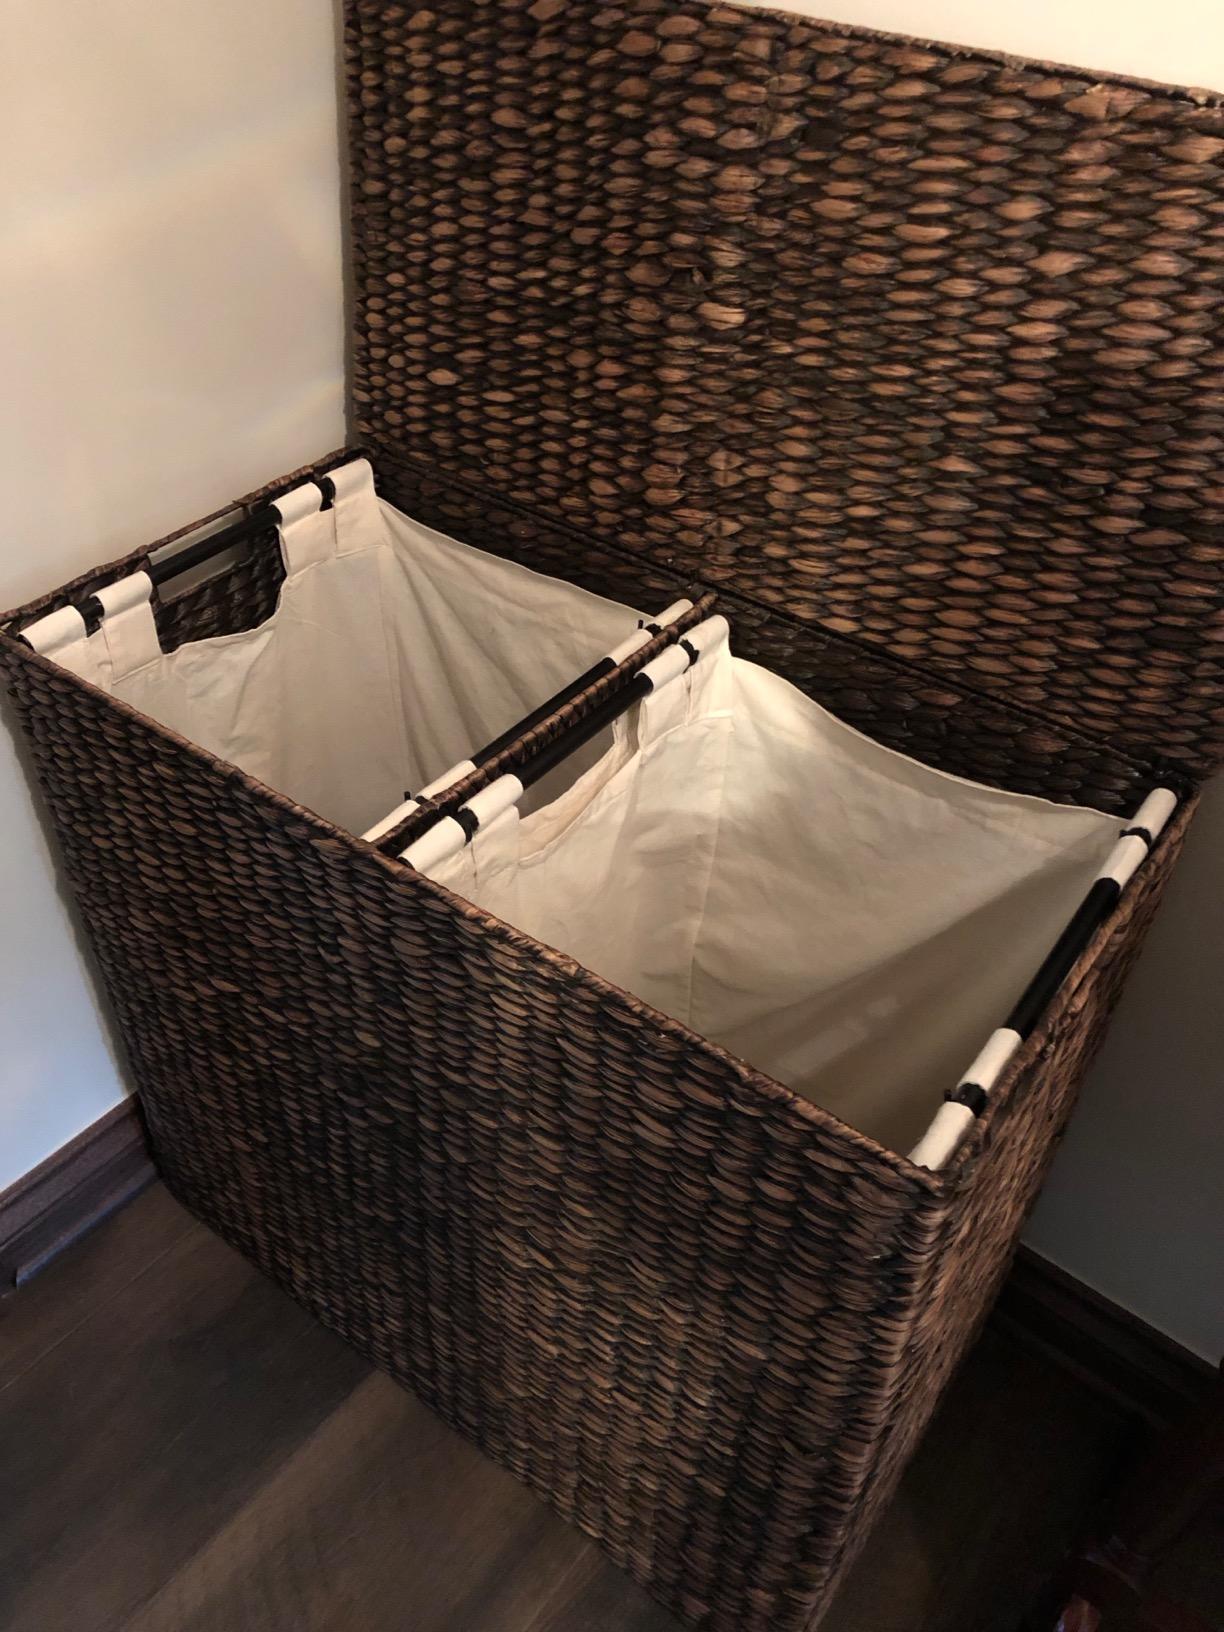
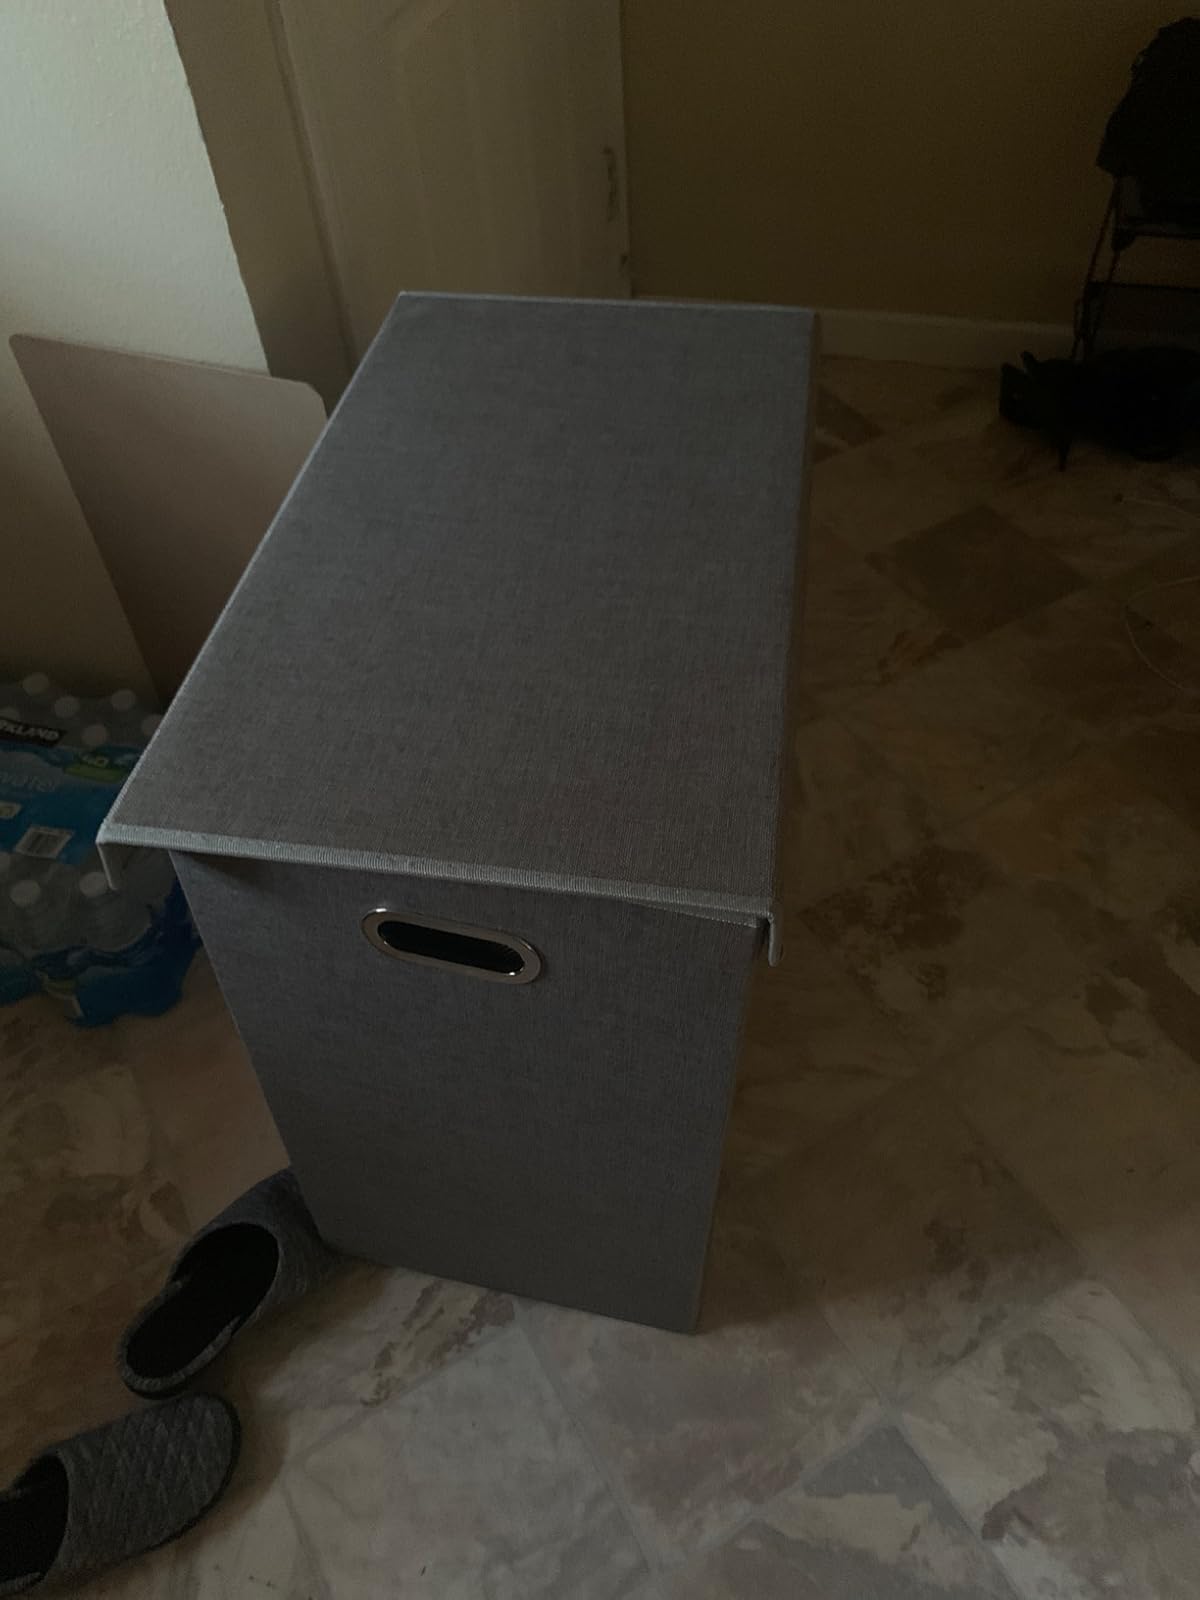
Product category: items_hamper
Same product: no